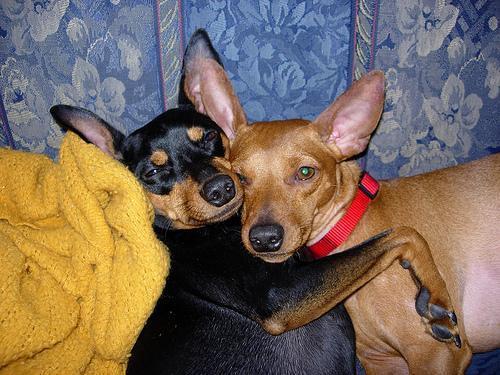
miniature_pinscher